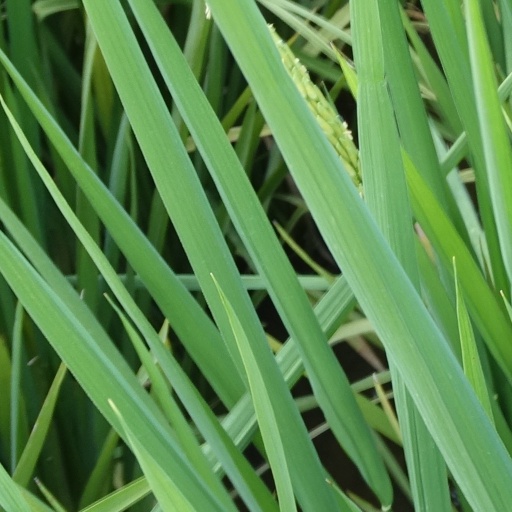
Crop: rice